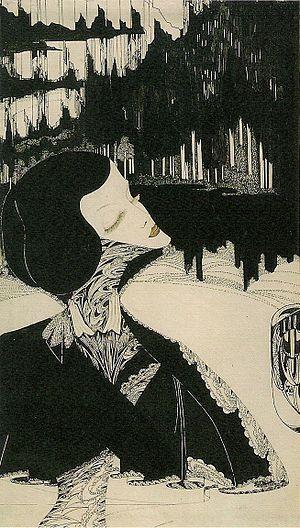
Christophe Karel Henri de Nerée tot Babberich, connu sur le nom de Carel de Nerée tot Babberich, né à Zevenaar le 18 mars 1880 et décédé à Todtmoos, le 19 octobre 1909, est un dessinateur, peintre et écrivain néerlandais.